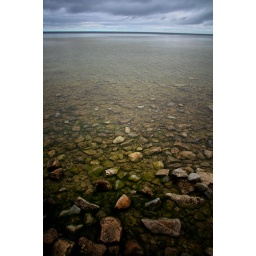
Beautiful clear fresh water of Lake Huron, Michigan, USA. Yes those stones in the foreground are underwater.